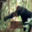
Label: chimpanzee